8 mm film

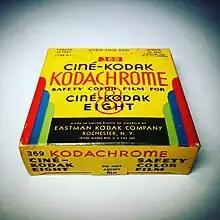
Ciné-Kodak Kodachrome 8mm movie film (expired: May 1946)

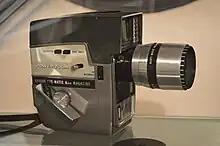
Revere Model 144 8 mm film camera from 1955 at Universum museum in Mexico City

The standard 8 mm (also known as regular 8 or double 8) film format was developed by the Eastman Kodak company during the Great Depression and released to the market in 1932 to create a home movie format that was less expensive than 16 mm.